Port Elizabeth Harbour 0-4-0ST

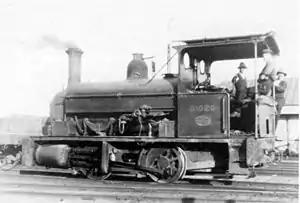
No. 01020, ex engine L, by Chapman & Furneaux

In June 1914, SAR no. 01017 was transferred to Mosselbaai Harbour. The rest remained in service in Port Elizabeth Harbour.